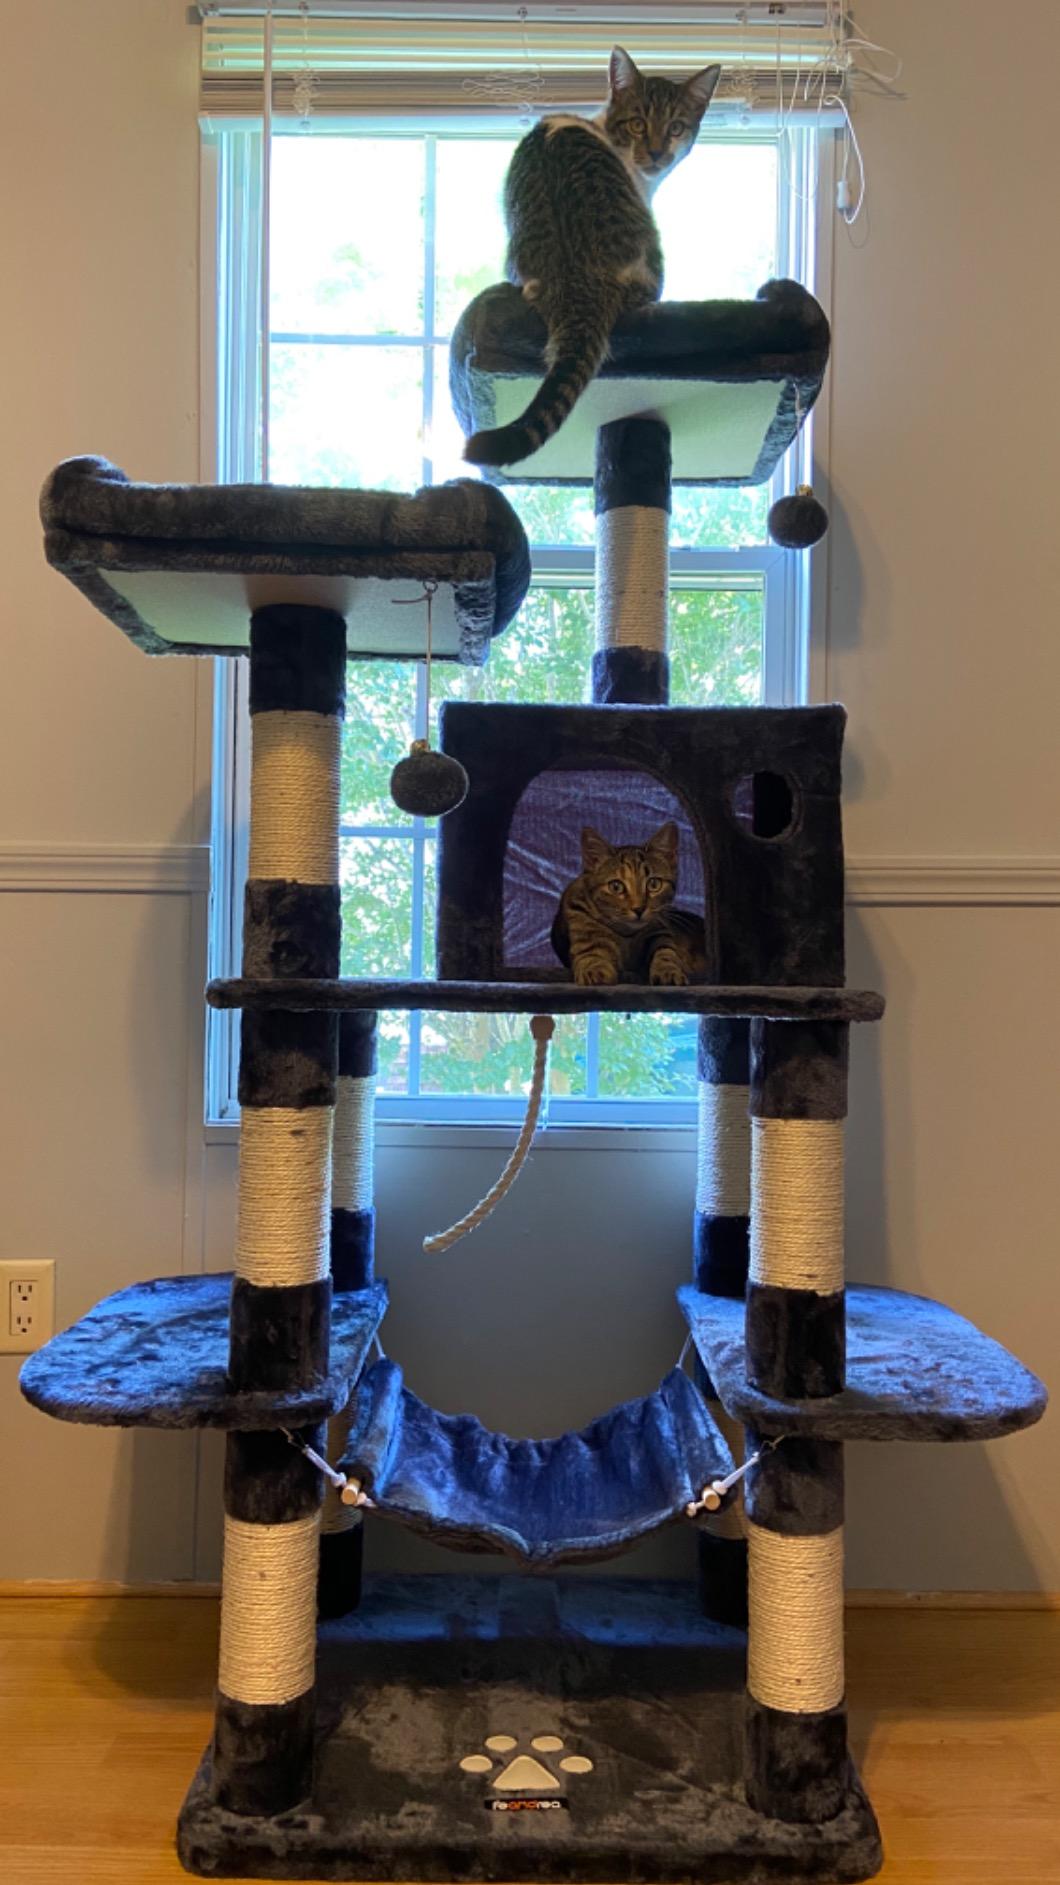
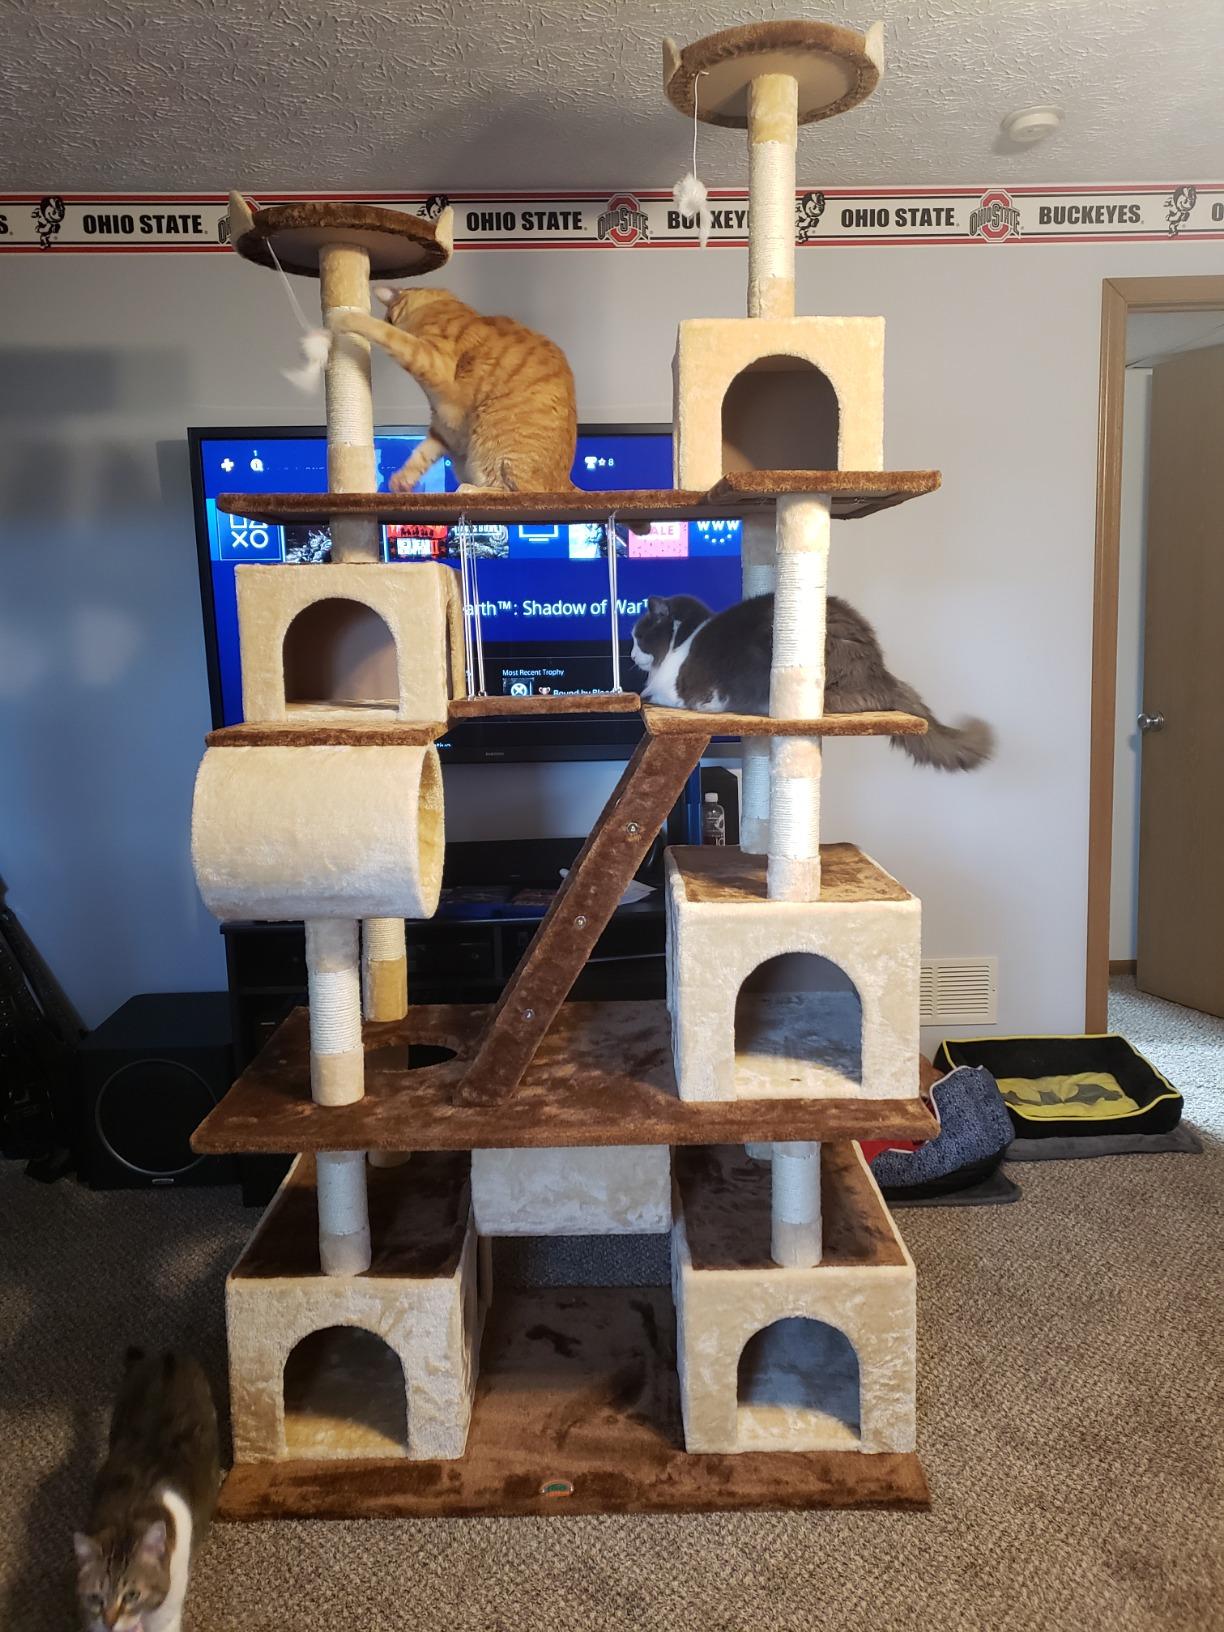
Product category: items_cat tree
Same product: no